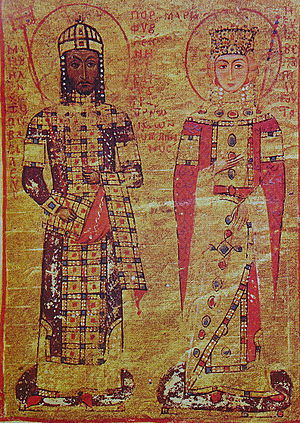
Manuel 1. (Østrom) / Ridderfortællinger
Manuskript miniature af Maria af Antiokia og Manuel 1. Komnenos, Vatikanets bibliotek, Rom)
Manuel 1. Komnenos var en byzantinsk kejser i 1100-tallet, som regerede i en skelsættende periode for det Østromerske Kejserdømme og middelhavsområdet.